Parliament of Singapore

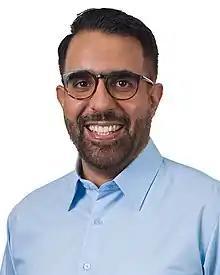
Pritam Singh became the first recognized Leader of the Opposition in Singapore after the 2020 Singaporean general election.

In parliamentary systems of government on the Westminster model, the Leader of the Opposition is the MP who is the leader of the largest opposition party able and prepared to assume office if the Government resigns. This political party often forms a Shadow Cabinet, the members of which serve as opposition spokespersons on key areas of government. This is taken into consideration by the Speaker when seats in Parliament are allocated, and during a debate the MP is often given the privilege of being one of the first non-Government MPs to speak.